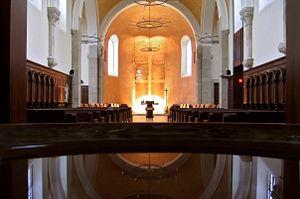
L’abbaye Notre-Dame de Jouarre, fondée au VIIᵉ siècle, est une abbaye bénédictine située à Jouarre dans le département de Seine-et-Marne, en Île-de-France.